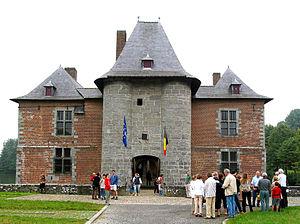
Noville-les-Bois (Belgique), le château de Fernelmont (XIII/XVIIe siècles).
Fernelmont est une commune francophone de Belgique située en Région wallonne dans la province de Namur.
Le château de Fernelmont se situe à Noville-les-Bois en province de Namur. Classé au Patrimoine exceptionnel de Wallonie, il se présente comme un quadrilatère entouré d’étangs. Différentes époques de construction se retrouvent dans le même édifice : le donjon du XIIIᵉ siècle, le bâtiment résidentiel du XVIᵉ siècle et la basse-cour de la seconde moitié du XVIIᵉ siècle précédant l’ensemble.
La liste du patrimoine immobilier exceptionnel de la Wallonie est établie par arrêté du Gouvernement wallon. Au 7 février 2013, elle comprenait les biens suivants. Une nouvelle liste révisée est parue au Moniteur belge du 26 octobre 2016. Elle reprend les 218 biens inscrits par le Gouvernement wallon sur la liste du Patrimoine exceptionnel de la Wallonie. La liste 2016 comprend quatre nouveaux biens